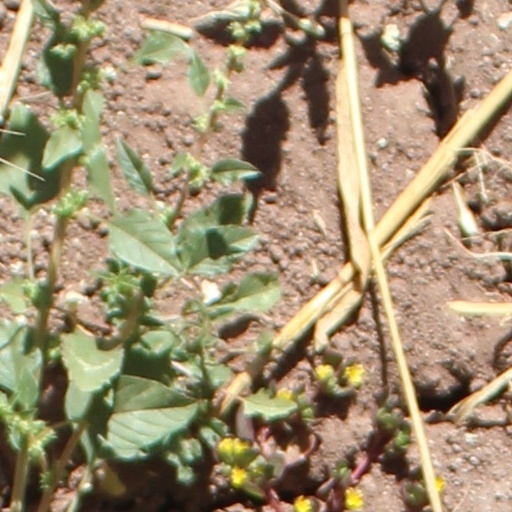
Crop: wheat